Niels Hahn

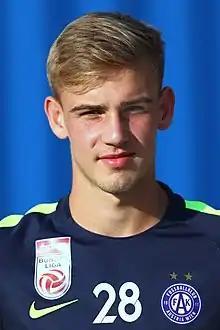
Hahn with Austria Wien II in August 2018

Niels Hahn (born 24 May 2001) is an Austrian professional footballer who plays as midfielder for 2. Liga club SKU Amstetten.